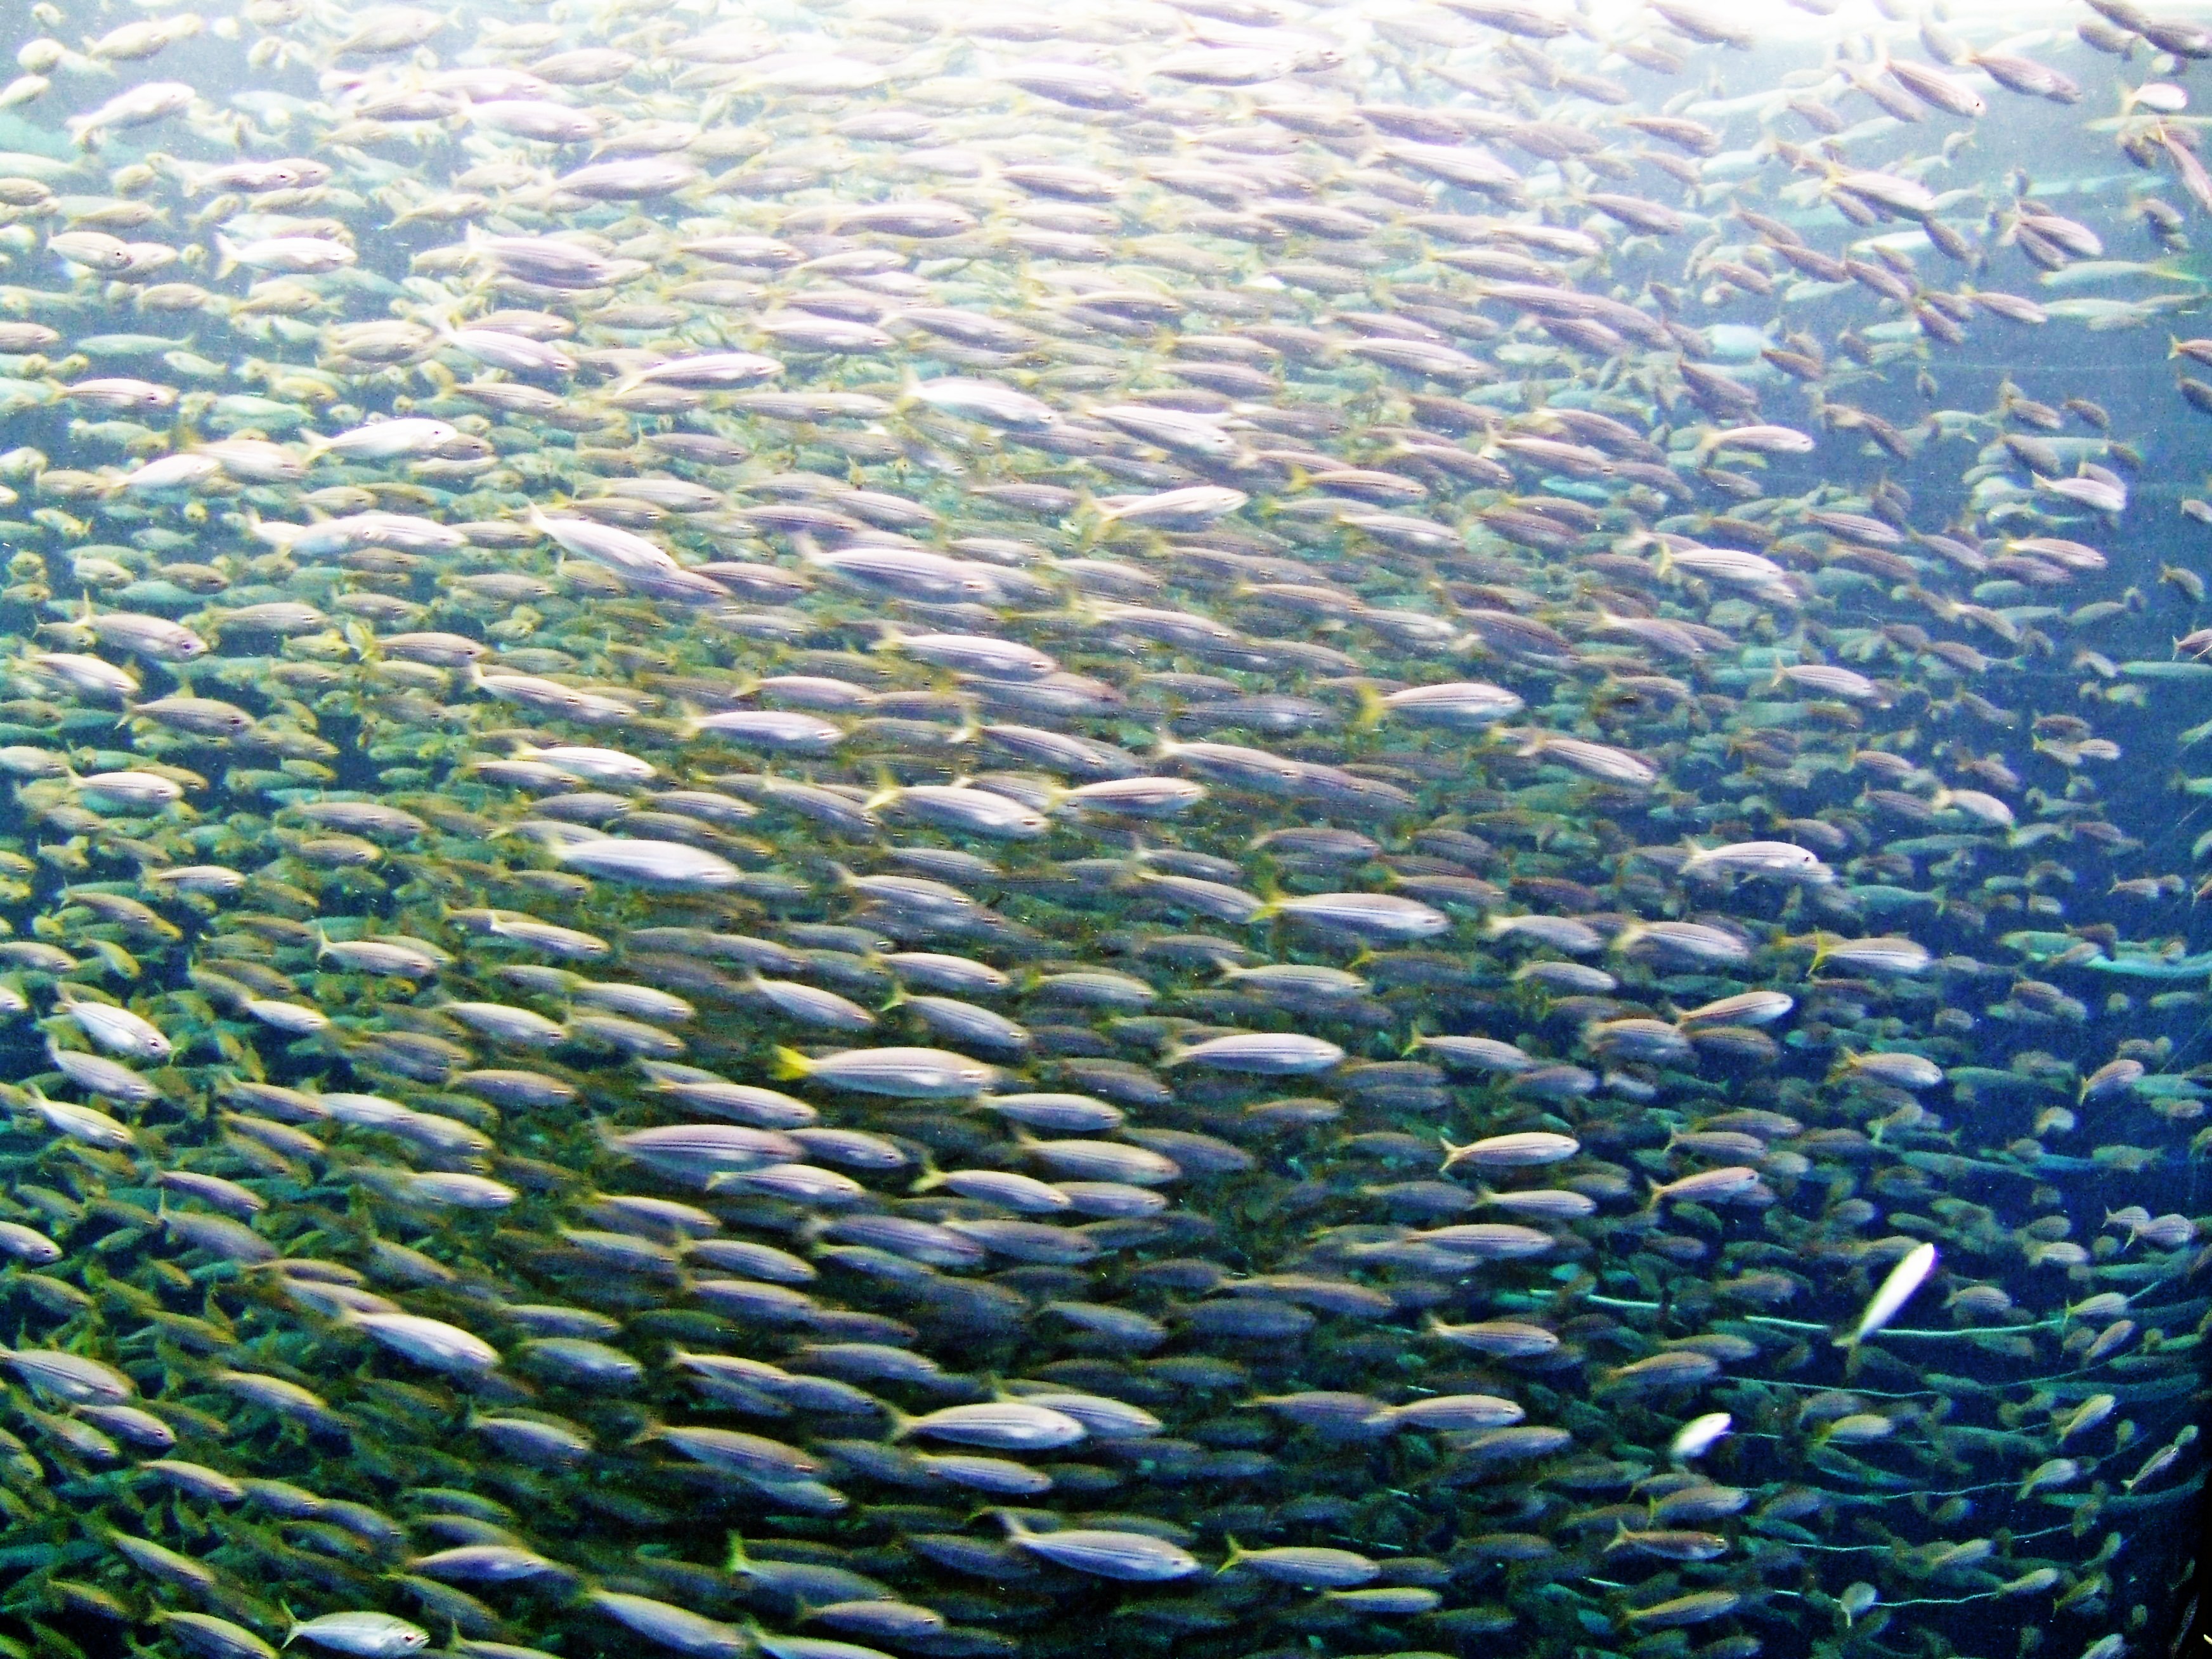
sea, water, ocean, underwater, green, biology, seaweed, fish, coral, coral reef, reef, algae, ecosystem, fish swarm, shoal, marine biology